Rivadavia-class battleship

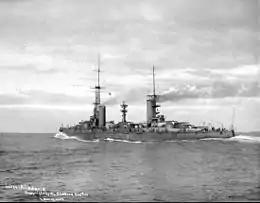
"Rivadavia" on its speed trials

New Zealand's "Evening Post" noted that the United States had previously built major warships for other countries, including Russia, and Britain's ally Japan, and commented, "The severity of the blow to England rests in ... the amount of English capital in [Argentina]", possibly echoing the "Evening Standard"s argument. They referred to a "startling" fact printed by the "Daily Mail": the steel used for the armor of the American design was obtained for a much lower price. With Bethlehem's ability to produce it at £8 less per ton than British foundries, a cost savings of more than 10% in steel over the British ship could be realized.